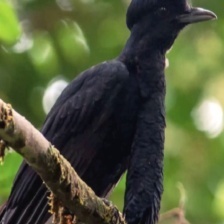
Species: UMBRELLA BIRD
Scientific name: CEPHALOPTERUS